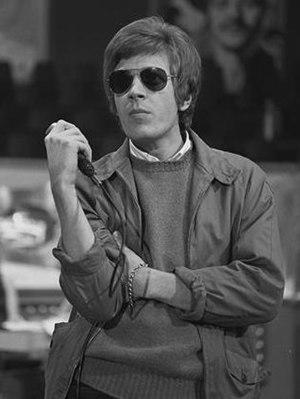
Jacky ou La Chanson de Jacky est une chanson de Jacques Brel en français, publiée en novembre 1965 par le label Barclay. Jacques Brel en a écrit les paroles, la musique est composée par Gérard Jouannest, et l'orchestration est due à François Rauber.